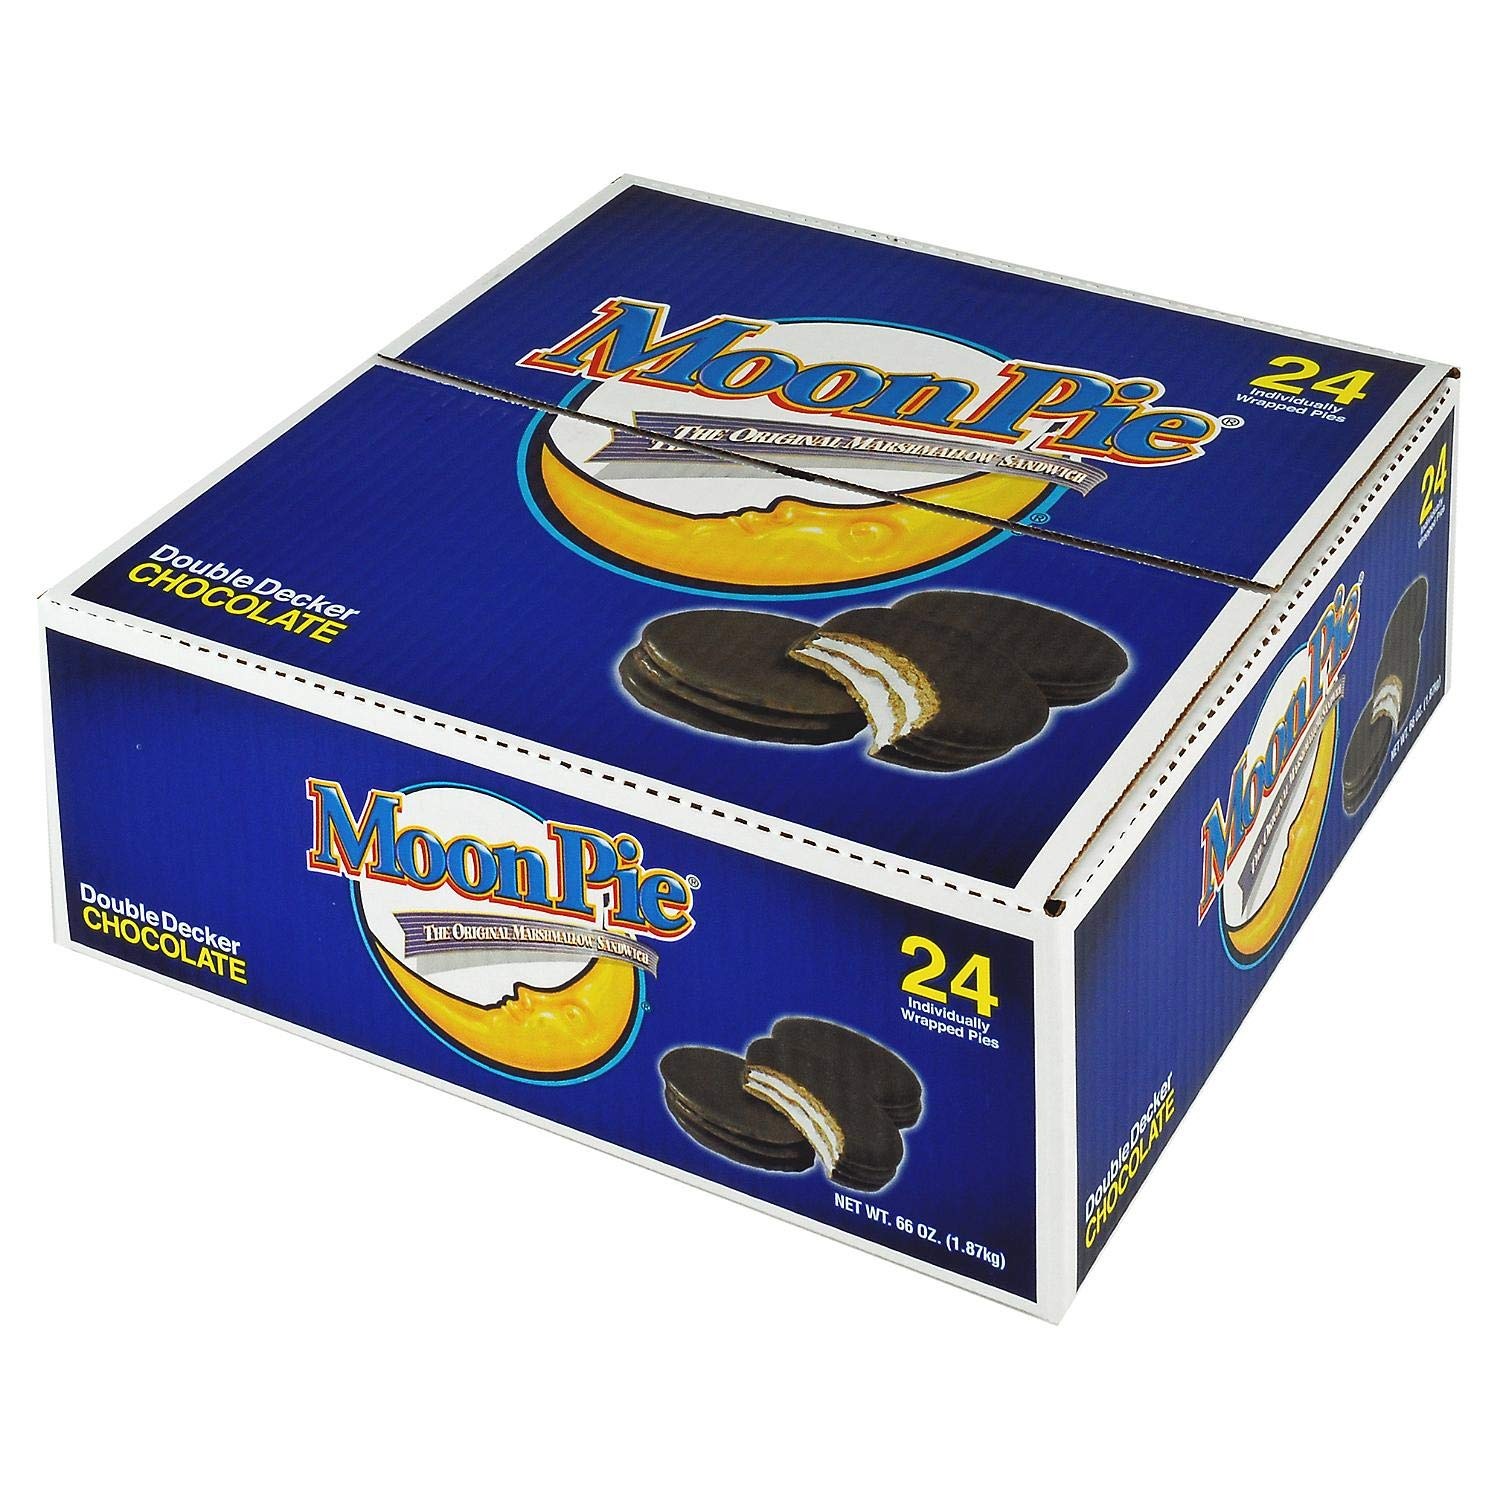
Item Name: Moon Pie Double Decker Chocolate - 24ct. Box
Bullet Point 1: Original marshmallow sandwich dipped in a chocolate flavor coating
Bullet Point 2: Unique, mouth-watering flavor
Product Description: The Original Marshmallow Sandwich. Double decker chocolate. 24 individually wrapped double decker pies in classic chocolate flavor. The 'Only One' On The Planet.
Value: 66.0
Unit: Ounce

Price: 16.2